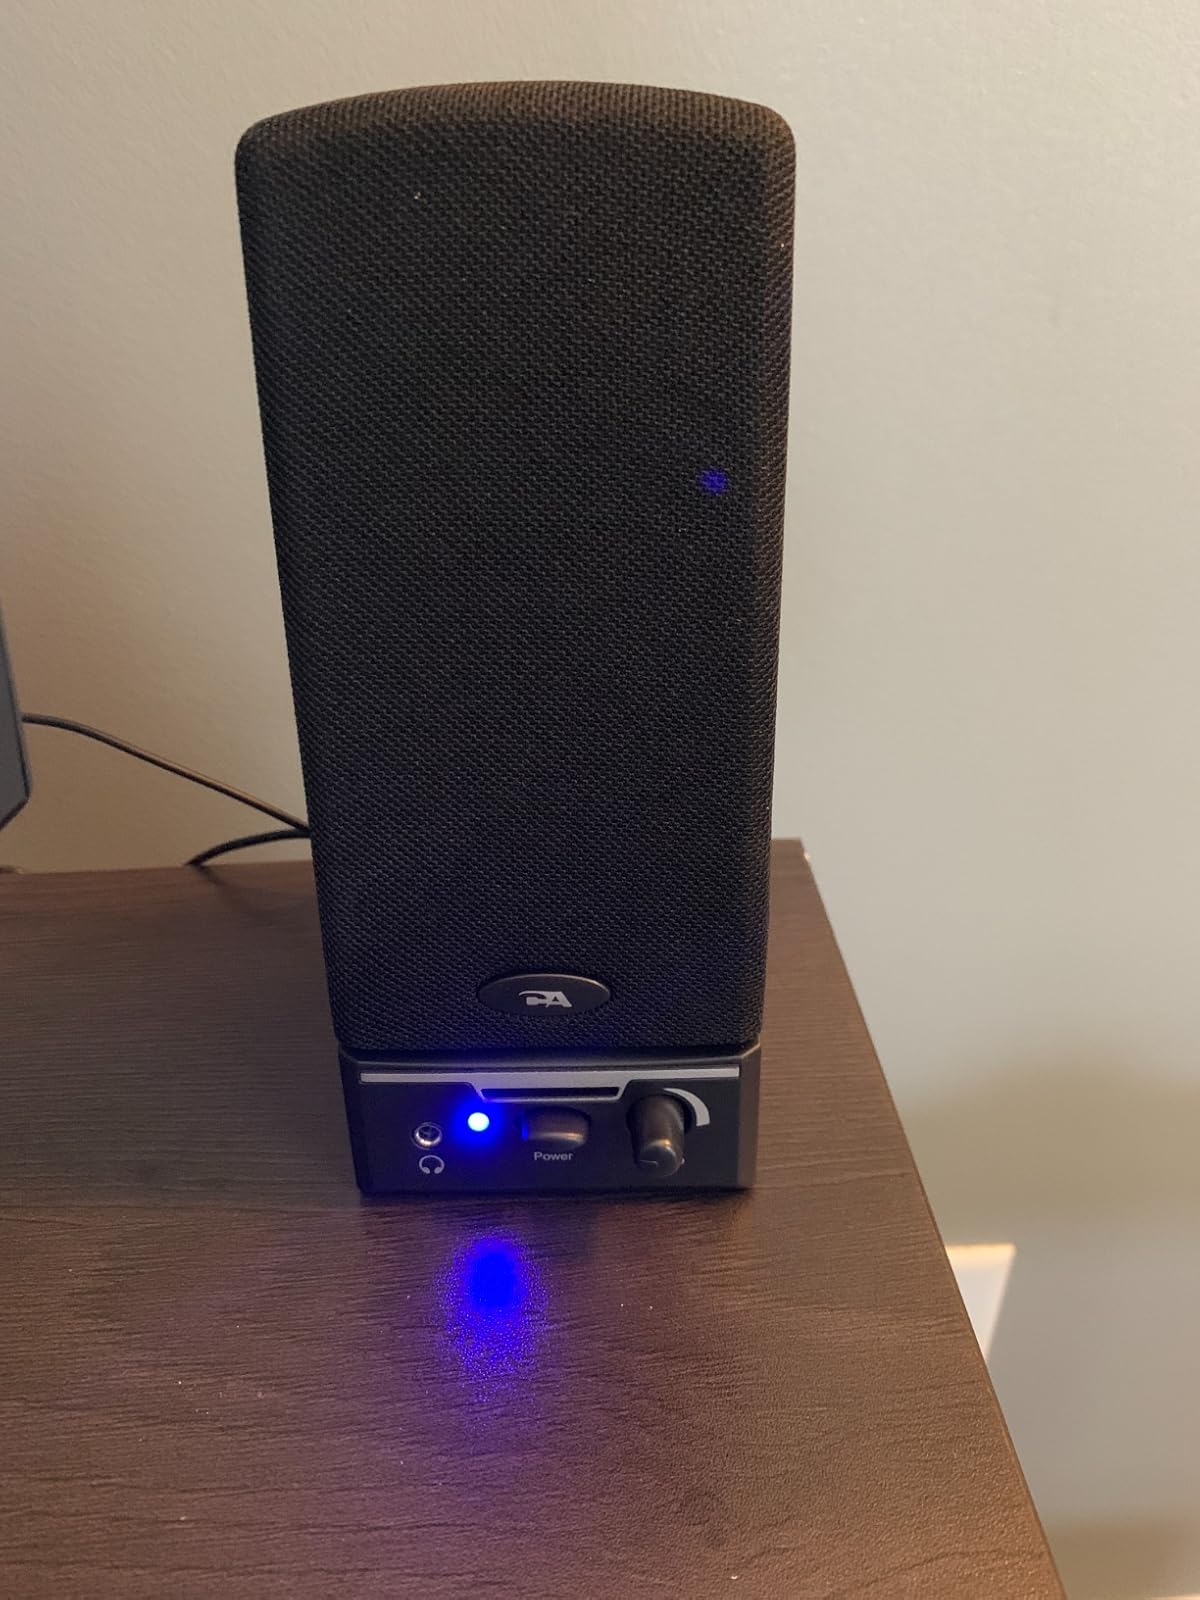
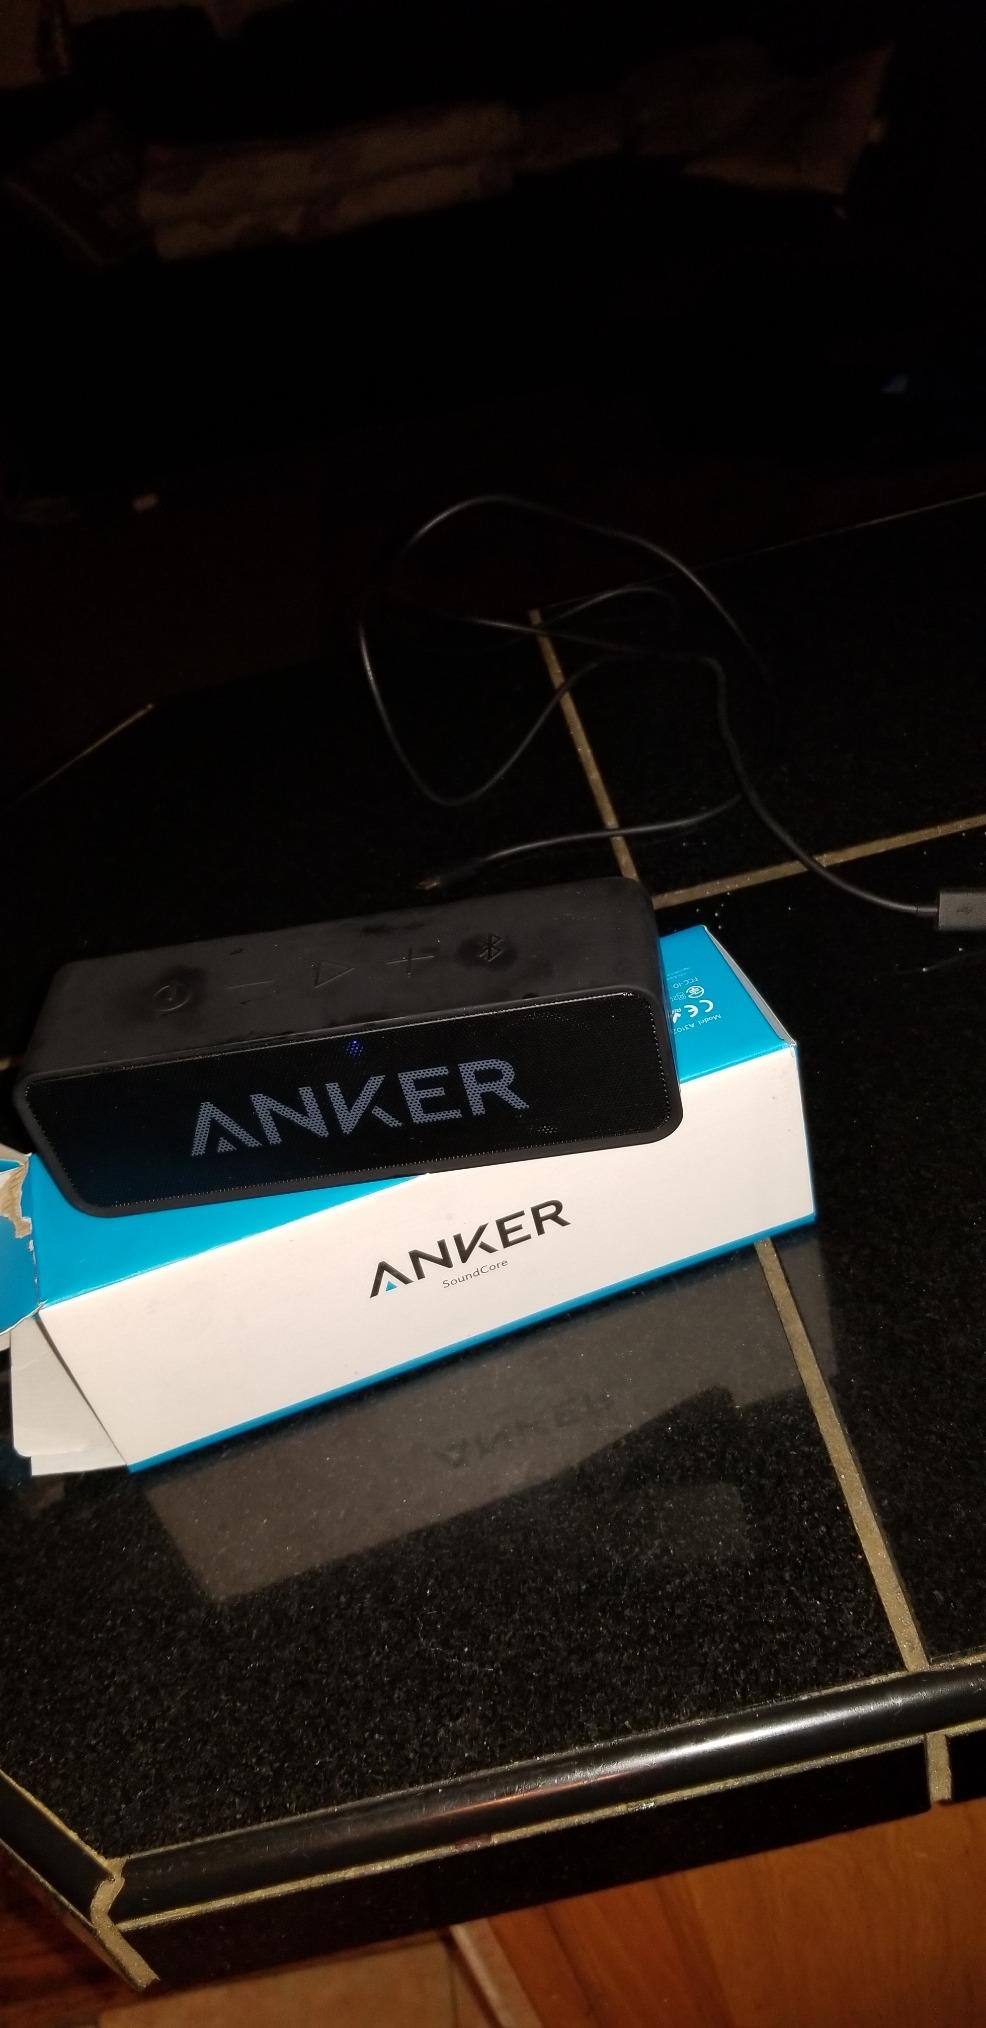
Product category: speaker
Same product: no